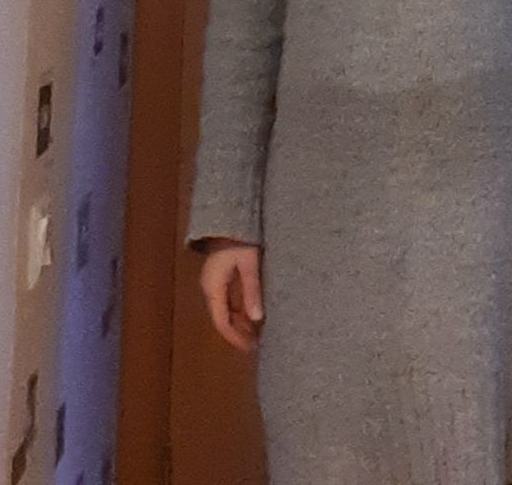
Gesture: no_gesture